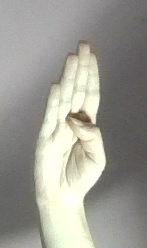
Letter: kaaf